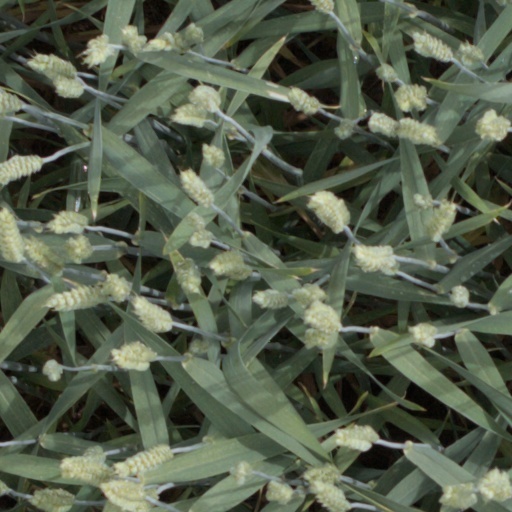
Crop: wheat